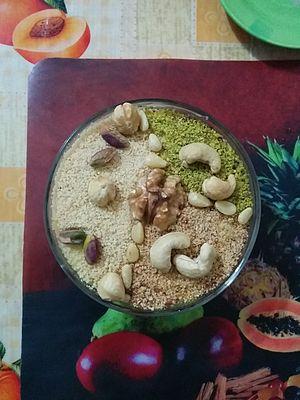
Coupe d'assidat zgougou décorée de fruits secs This is an image of food from Tunisia